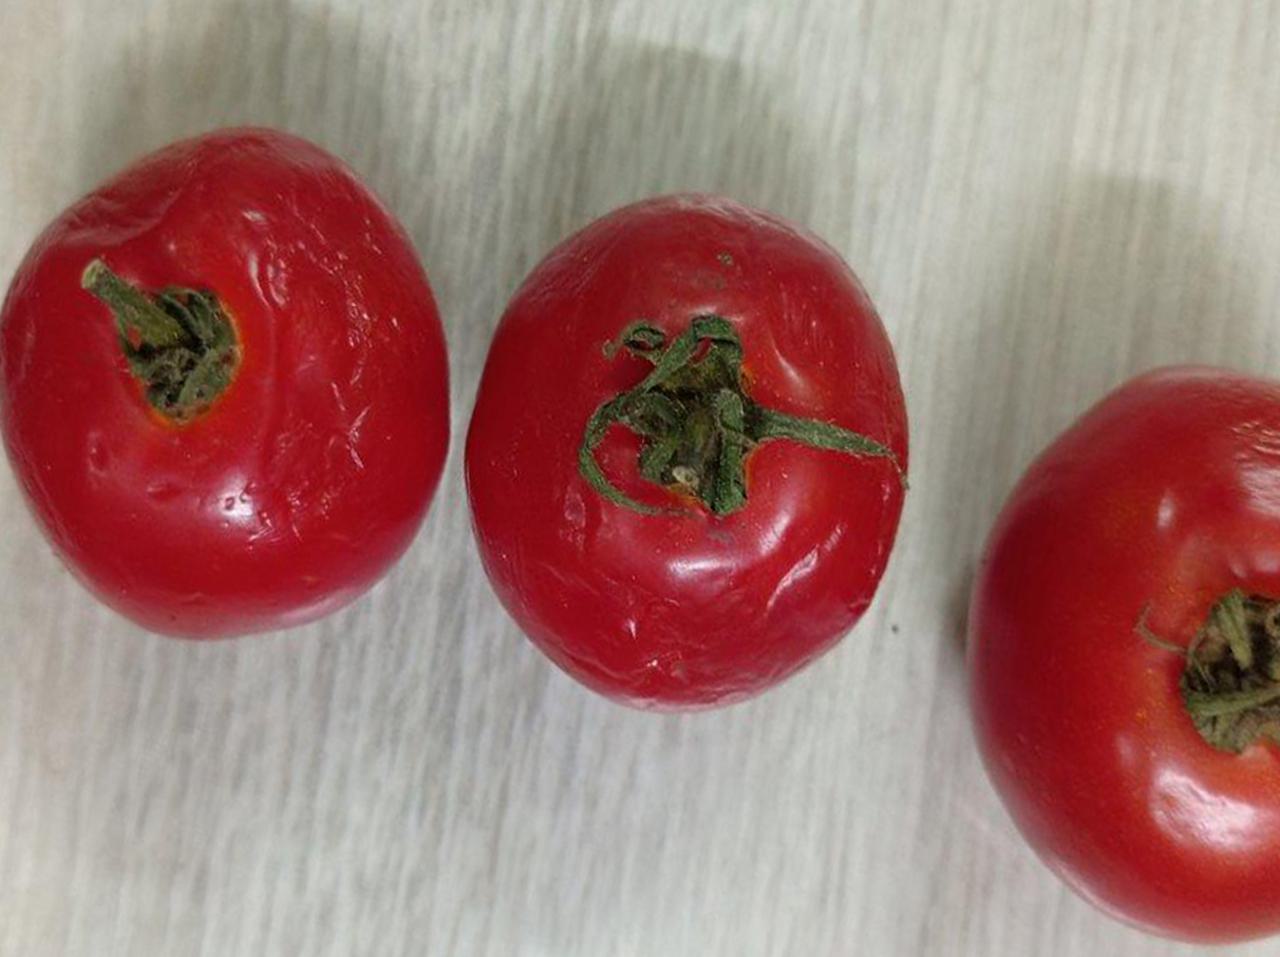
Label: Rotten